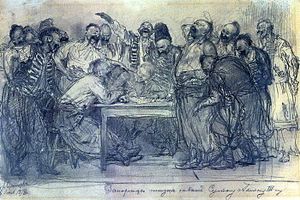
Zaporozje-kosakkernes brev til den tyrkiske sultan / Udkast og detaljer
Zaporog-kosakker skriver brev til den tyrkiske sultan er et historiemaleri af den russiske kunstner Ilja Repin malt 1880–1891. Det måler 2,03 m x 3,58 m. Alexander 3. købte maleriet for 35.000 rubler. Det er sig på Det russiske museum i Sankt Petersborg.